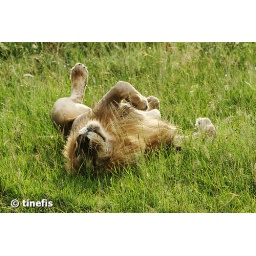
Maasai Mara, KenyaJanuary, 2010This male lion is relaxing in the grass.